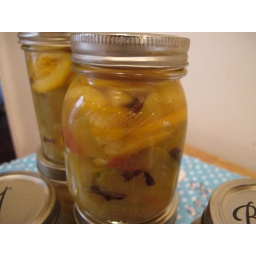
pickled, with oranges and cloves, in my kitchen monday july 12. Recipe from Vegan Soul Kitchen.